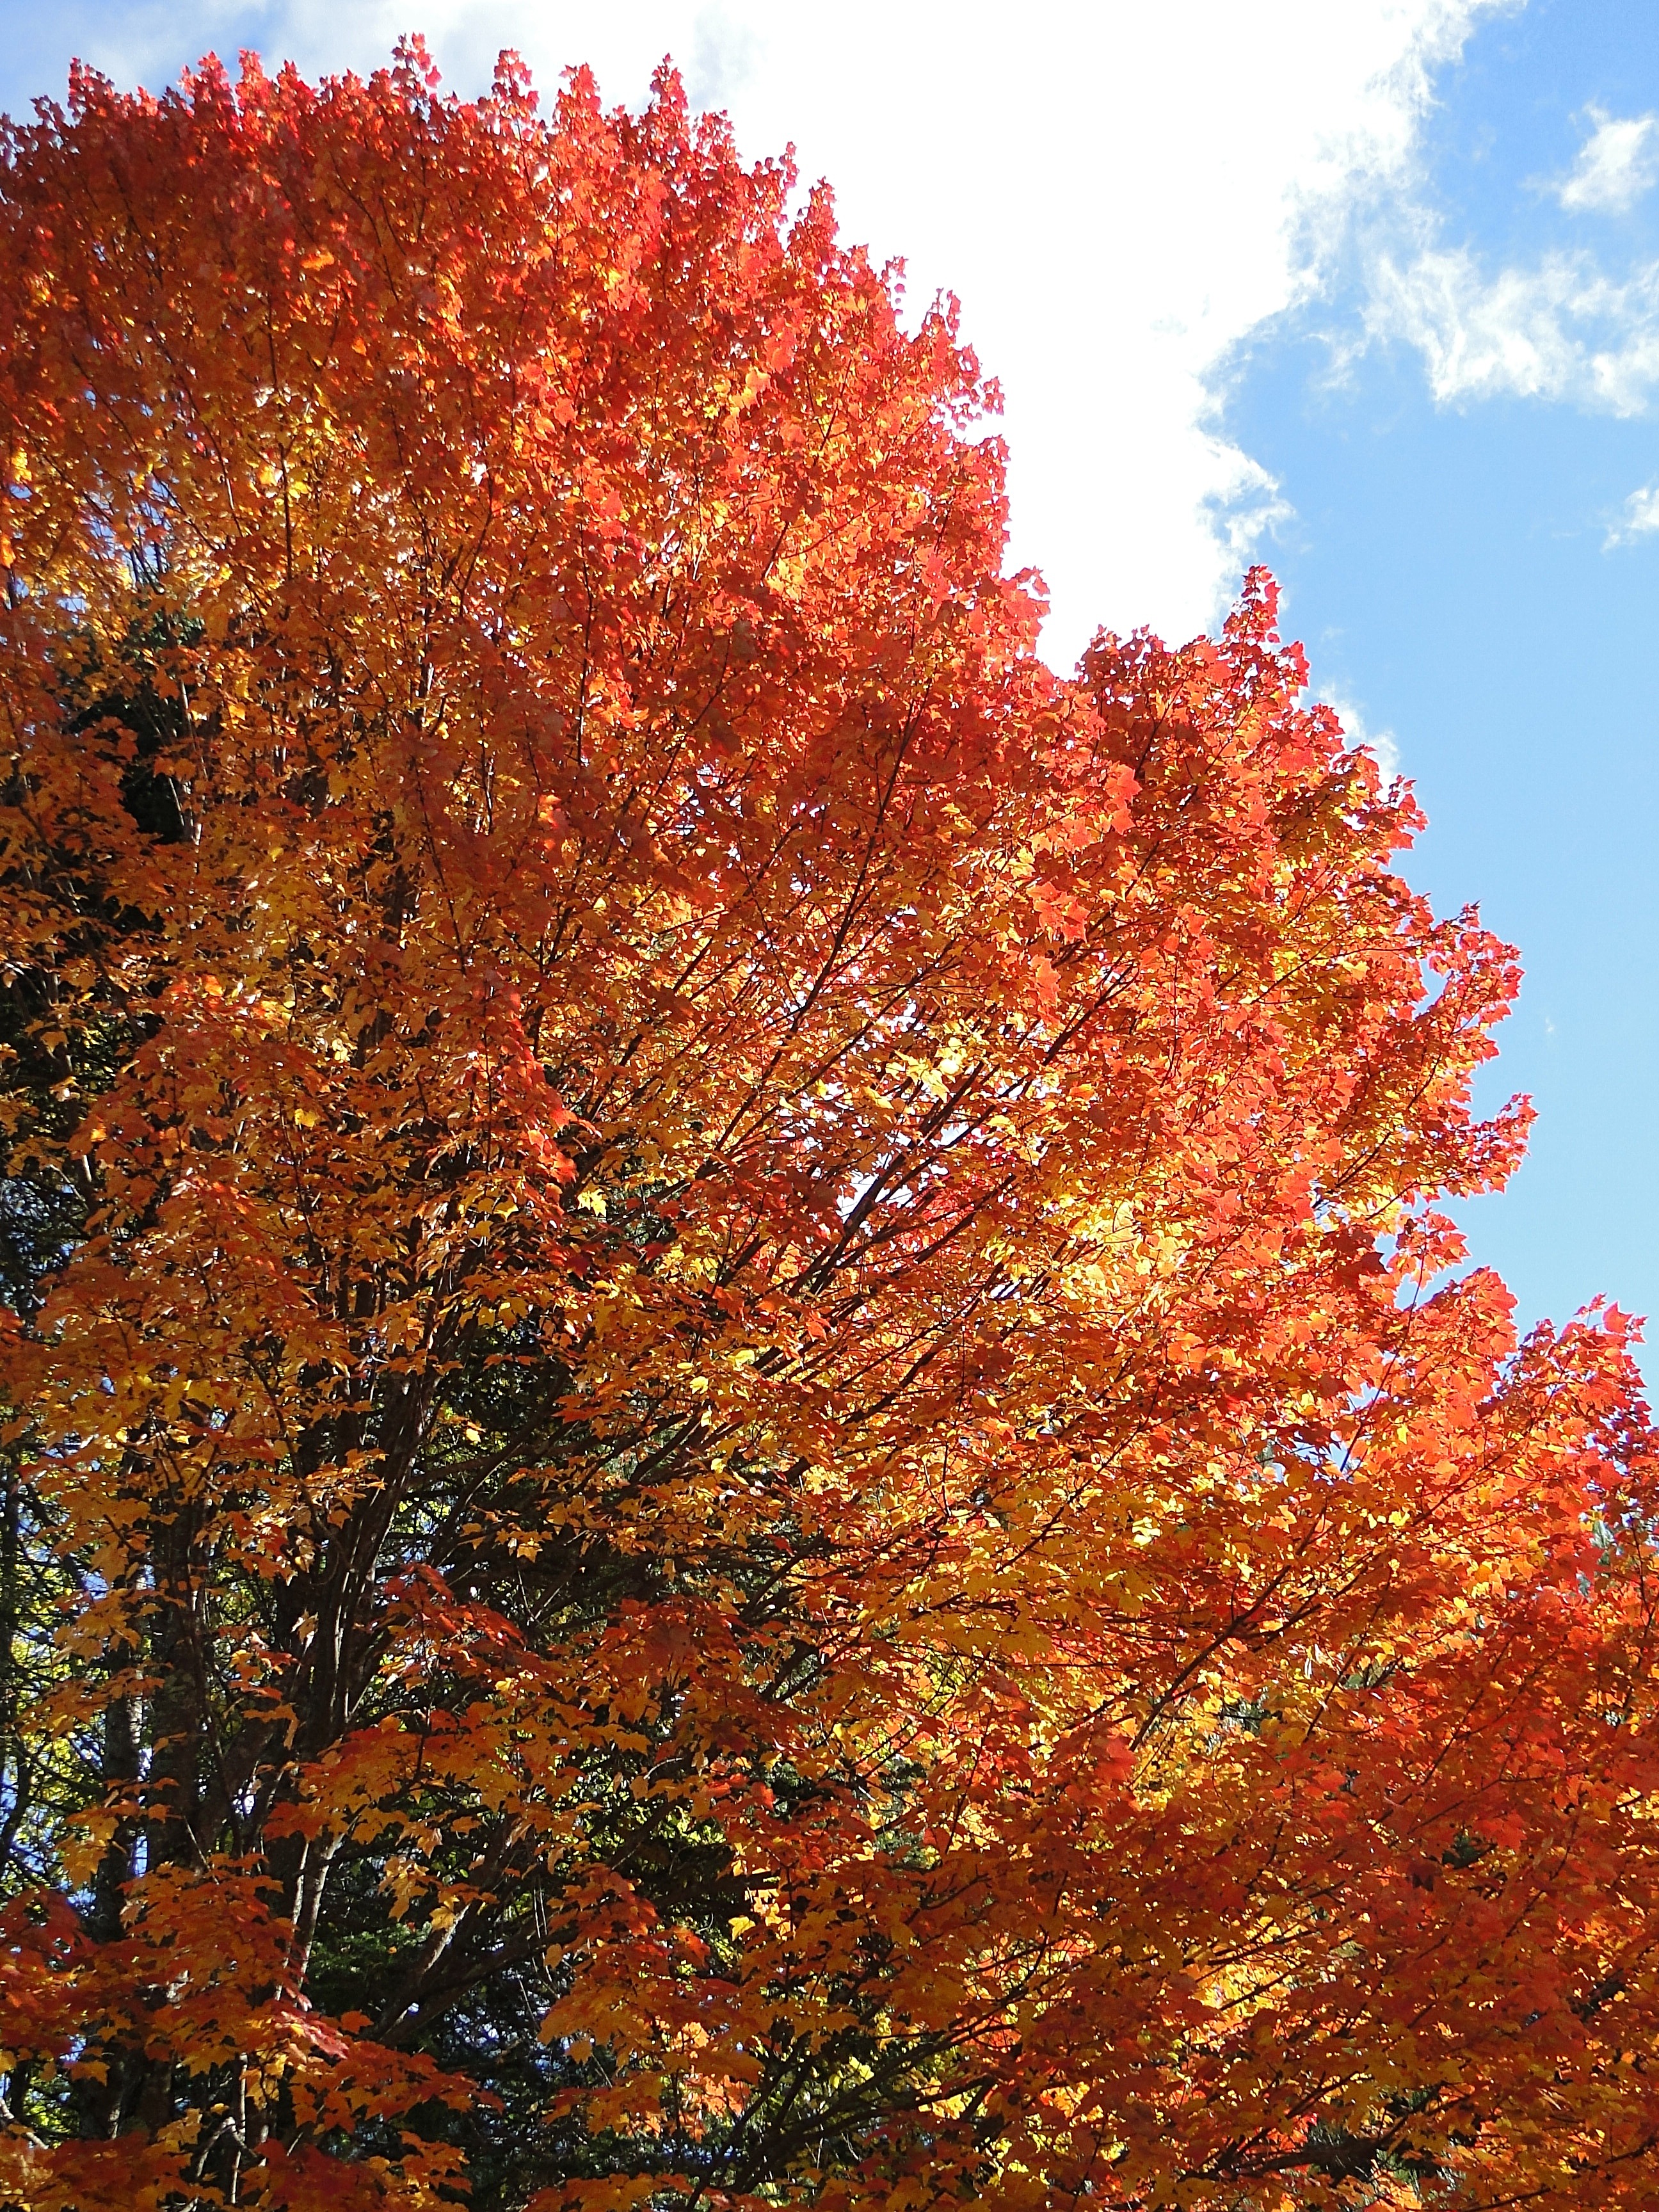
tree, nature, branch, plant, leaf, fall, foliage, orange, autumn, colorful, season, maple, maple tree, maple leaf, leaves, seasonal, deciduous, october, flowering plant, woody plant, land plant